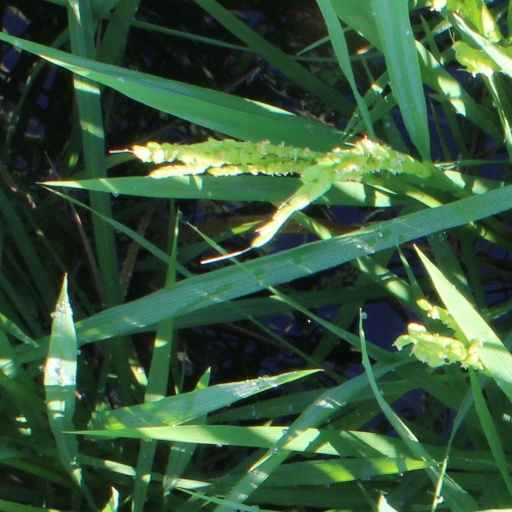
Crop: rice